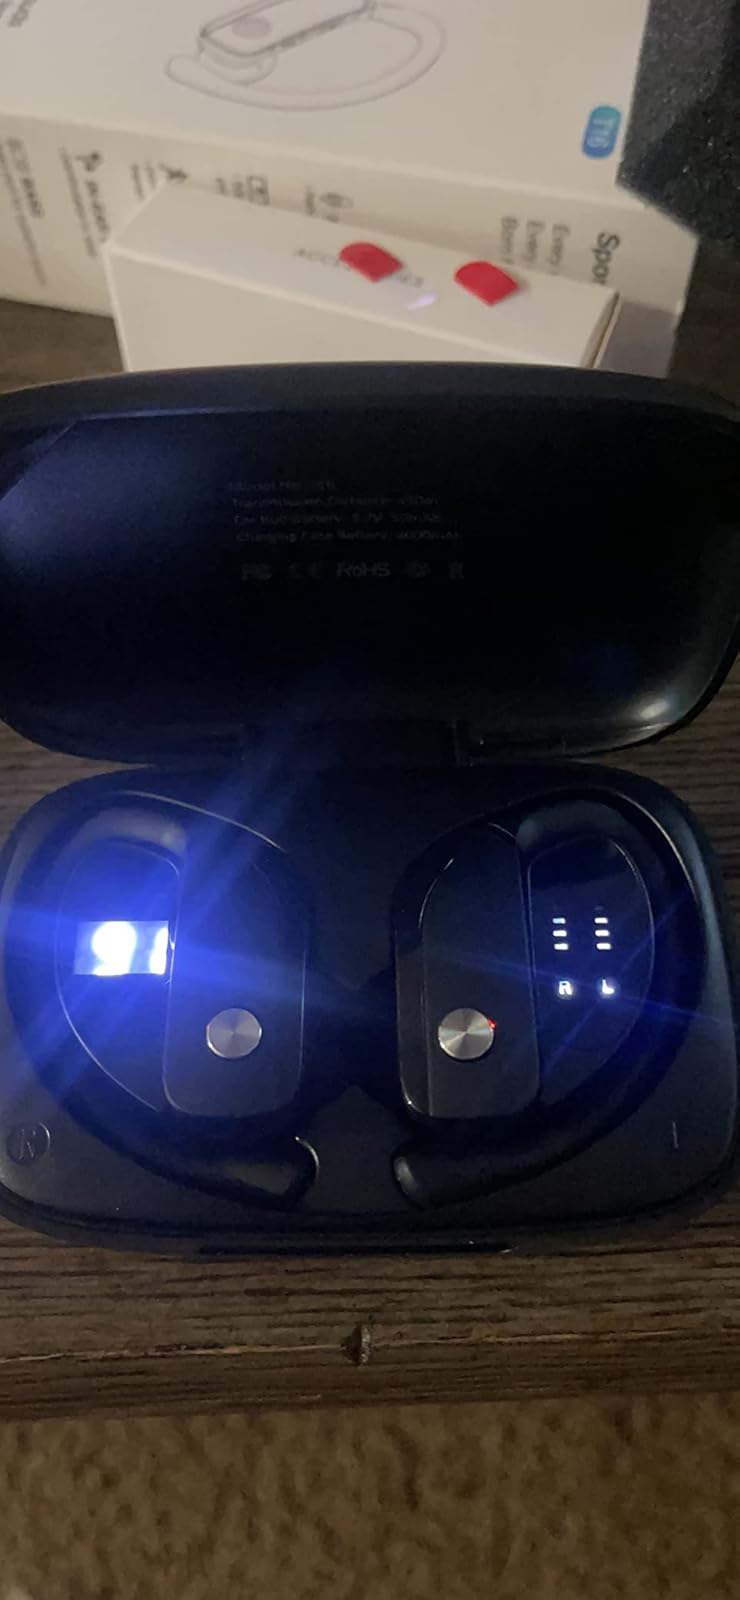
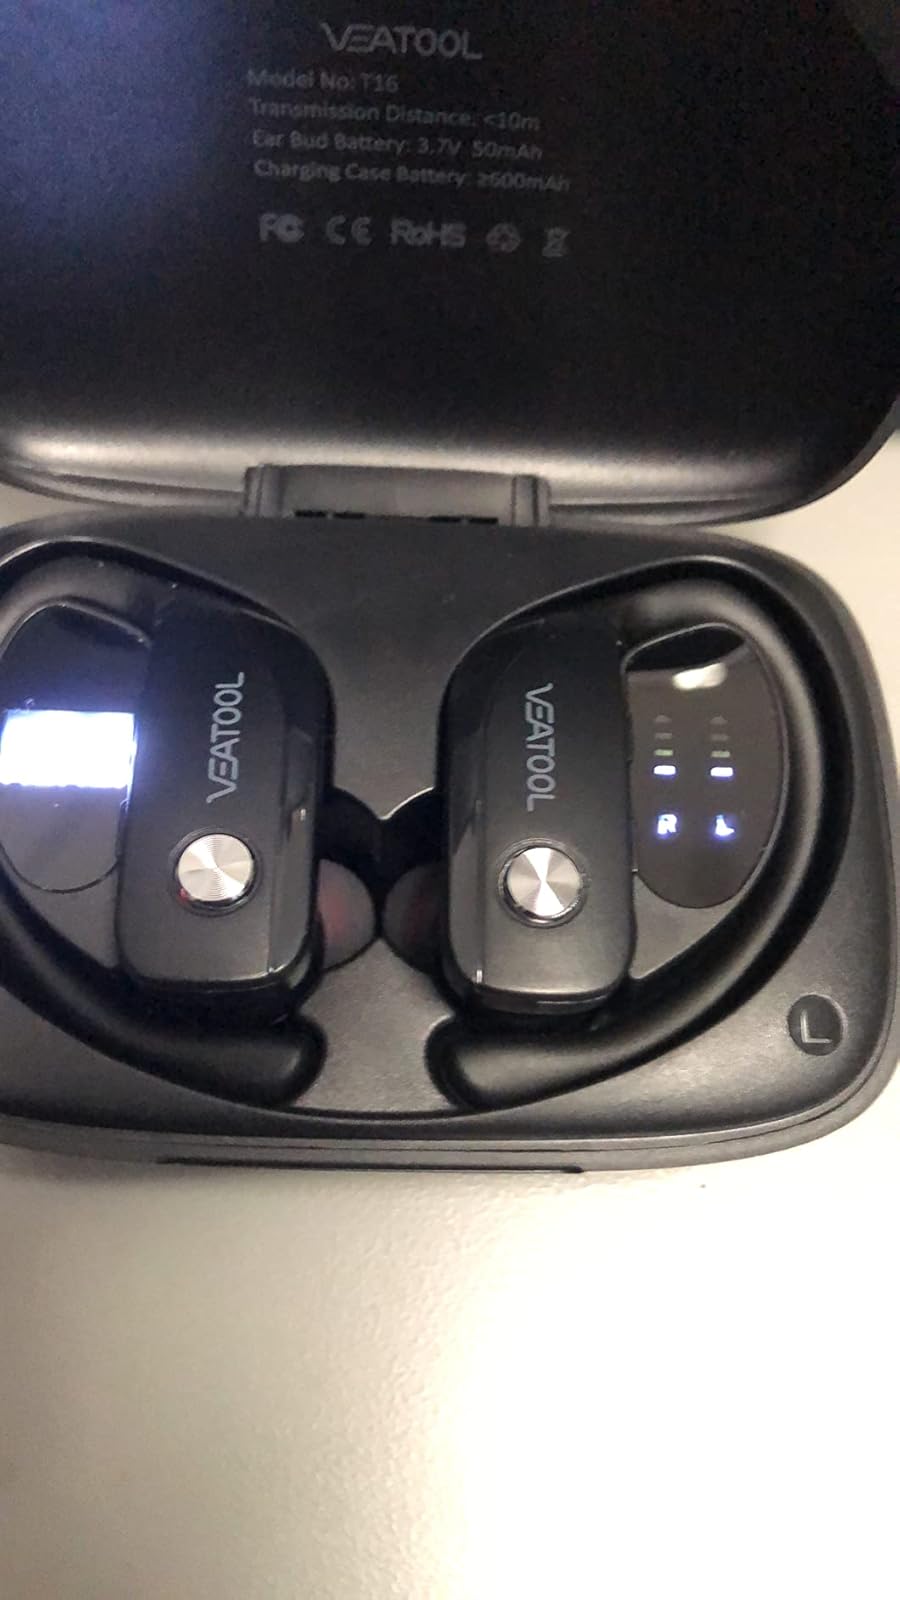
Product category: earbuds
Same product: no